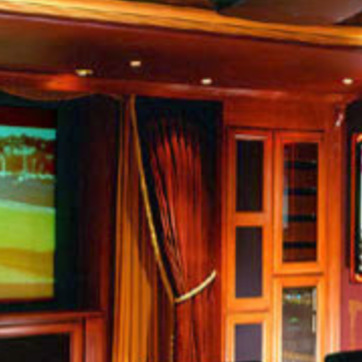
Material: fabric